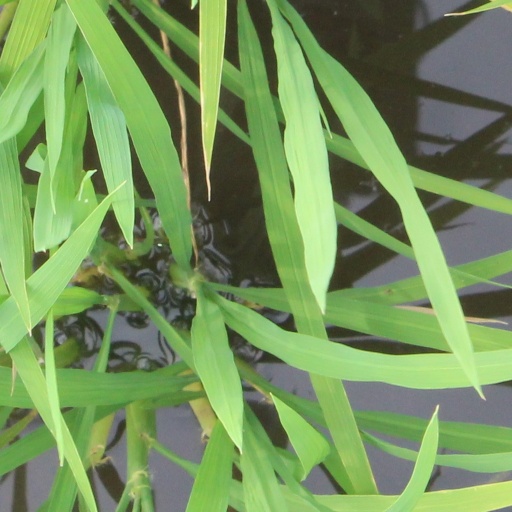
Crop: rice